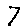
Label: 7